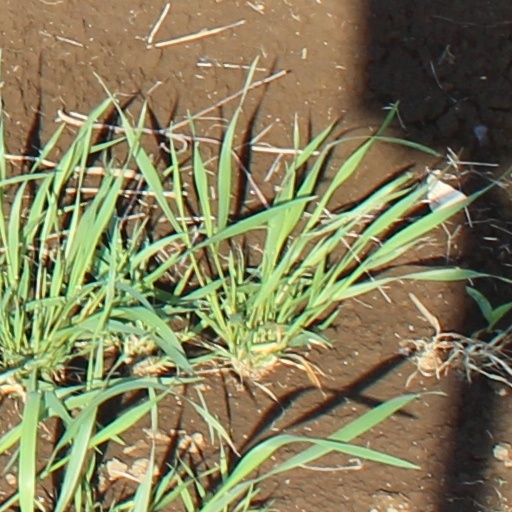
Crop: wheat